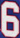
Number: 6